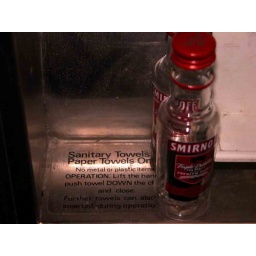
Found this bottle in the toilets of Putney library !